Question: Who is present?
Tambaya: Wa yake nan?
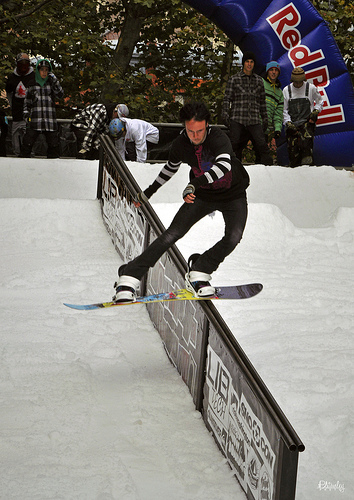
Answer: People.
Amsa: Mutane.